Franciszek Ksawery Godebski

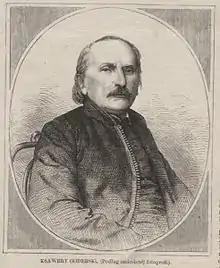
Franciszek Ksawery Godebski

He was born in Frankenthal. Cyprian Godebski was his father, and Dobrogost his pseudonym.